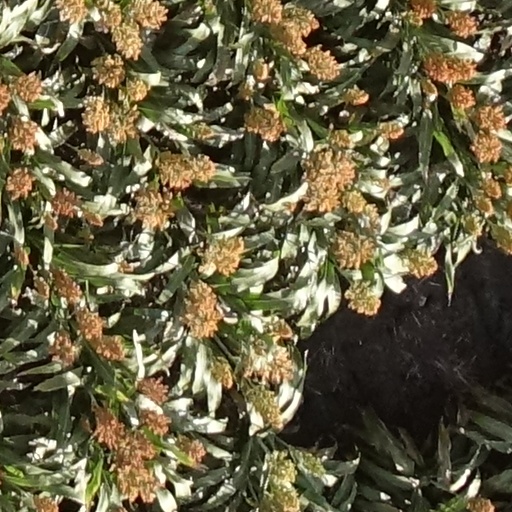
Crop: sorghum